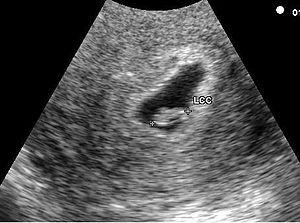
L'échographie au premier trimestre de la grossesse est un temps primordial de la surveillance de la grossesse. Seule l'échographie permet de répondre aux quatre questions principales en début de grossesse :